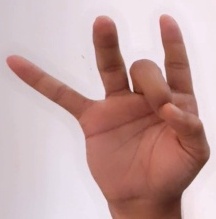
ASL sign: 8